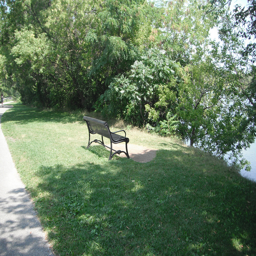
The park bench is beside a concrete trail.
A bench sitting on top of a patch of grass.
An iron park bench overlooking a body of water.
A bench sits in the sun near a path and some water.
a park bench sits in front of a pond